John Jones (major)

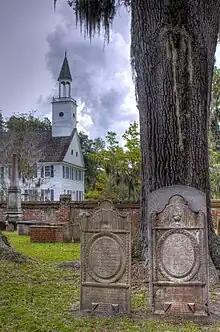
Jones's burial place, Midway Church in Midway, Georgia

Jones was killed on October 9, 1779, in Savannah, Georgia, during the city's siege. He was reportedly cut in two by a cannon shot during the assault on Spring Hill Redoubt (in today's Yamacraw Village). Aged 30, he was interred in Midway Cemetery in Midway, Georgia, around thirty miles southwest of Savannah. He had been living in nearby Sunbury.